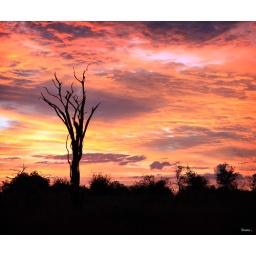
near okavanga delta ... the sky was amazing and the tree a must to go into the frame